Poplar Hospital

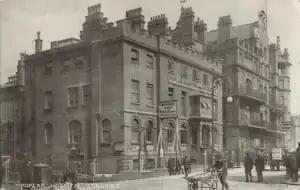
Shown in a postcard around 1912

Poplar Hospital was a medical facility opened in East India Dock Road in London, England, in 1855. It was opened under the patronage of Samuel Gurney, MP, to treat people who had suffered injuries in the docks. The premises which were leased for the hospital were originally those of the East India Dock Tavern and then subsequently the Custom House.